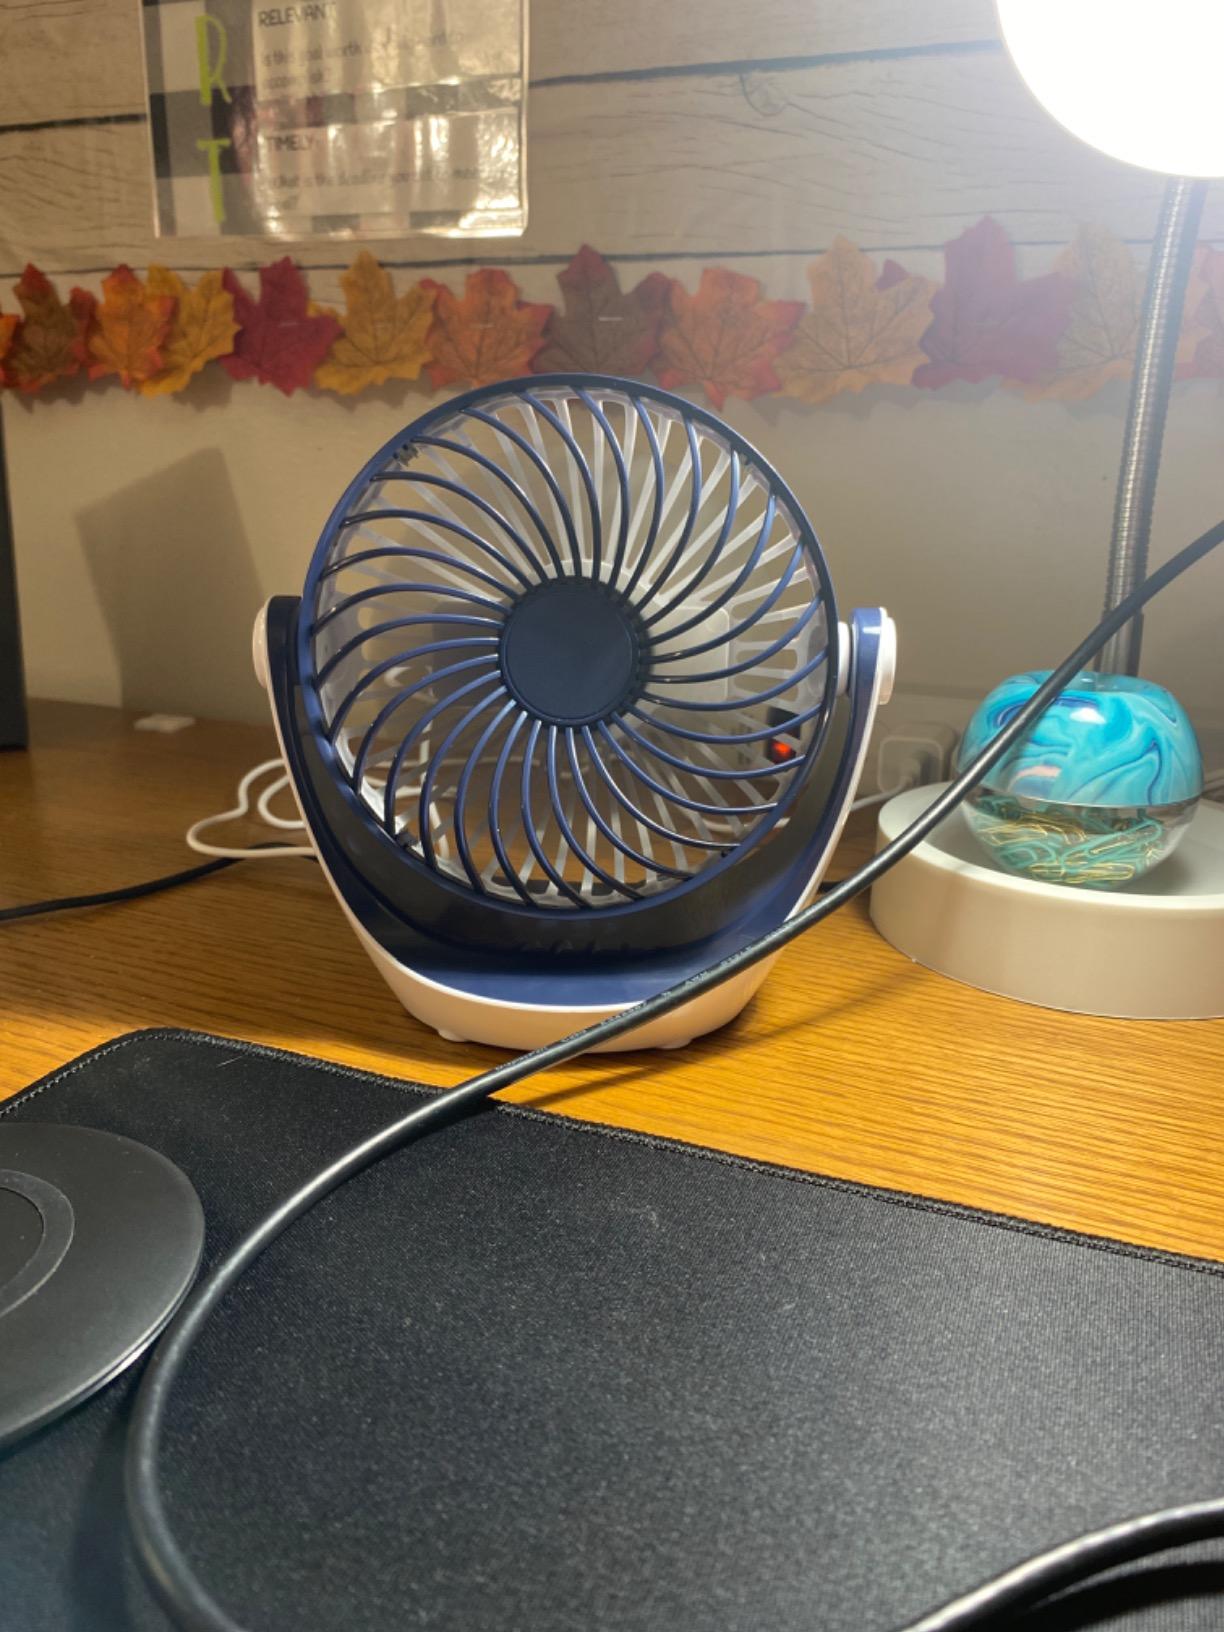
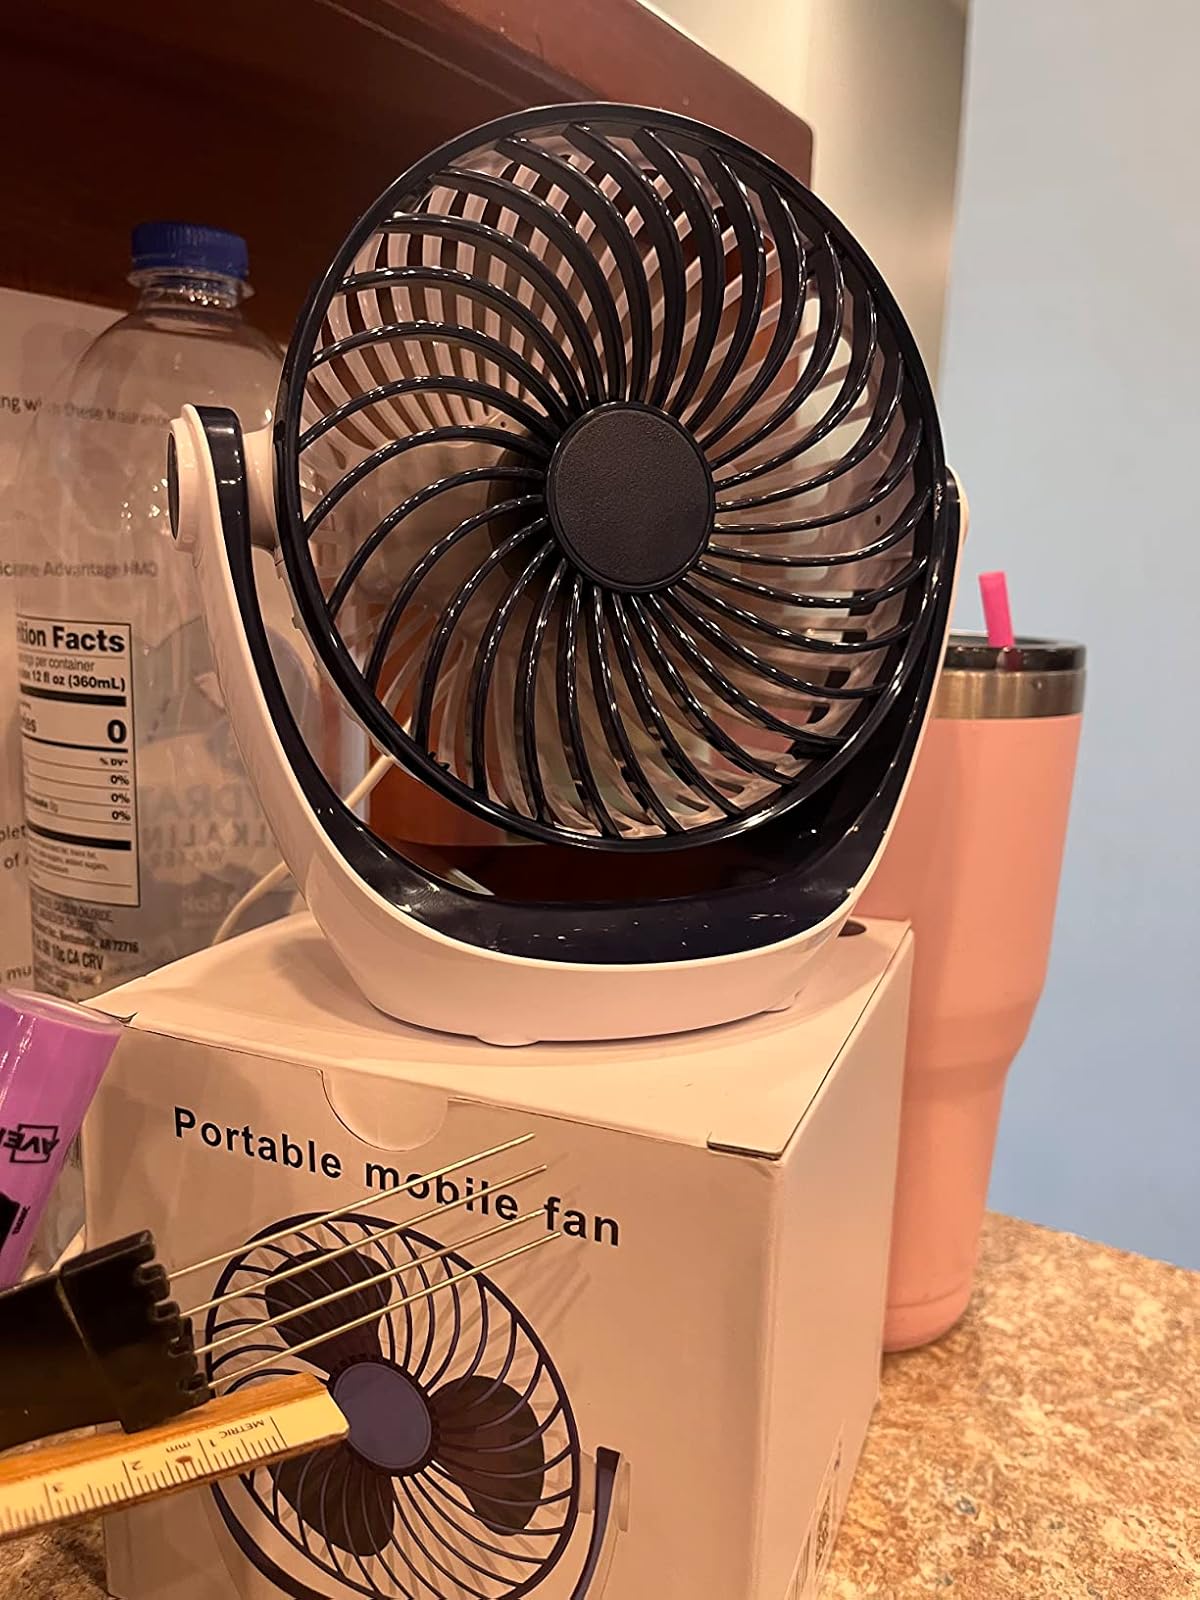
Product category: fan
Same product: yes